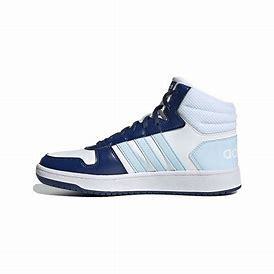
Brand: adidas
Model: neo Adidas NEO Hoops 2 Mid